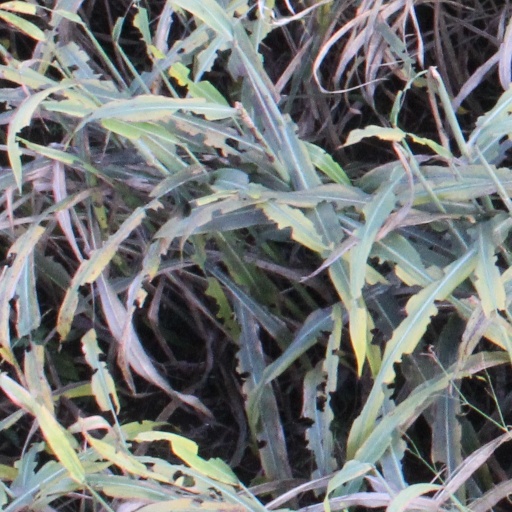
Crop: sorghum